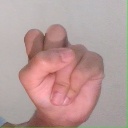
अक्षर: स